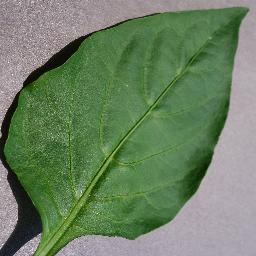
Label: Pepper,_bell___healthy